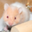
Label: hamster